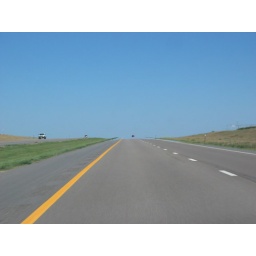
That car appears to be floating above the road